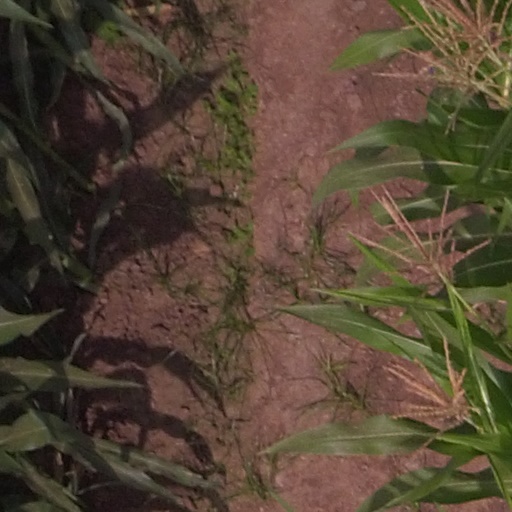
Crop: maize; corn